Stevensville Bank

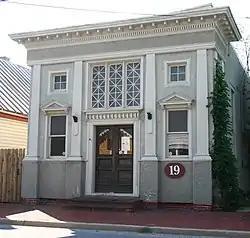
Stevensville Bank building, July 2008

The Stevensville Bank is a historic bank building located near the center of Stevensville, Maryland, United States, and is in the Stevensville Historic District. The building's name is a reference to Stevensville Savings Bank which once occupied the building. The classically detailed bank is now used as a law office.